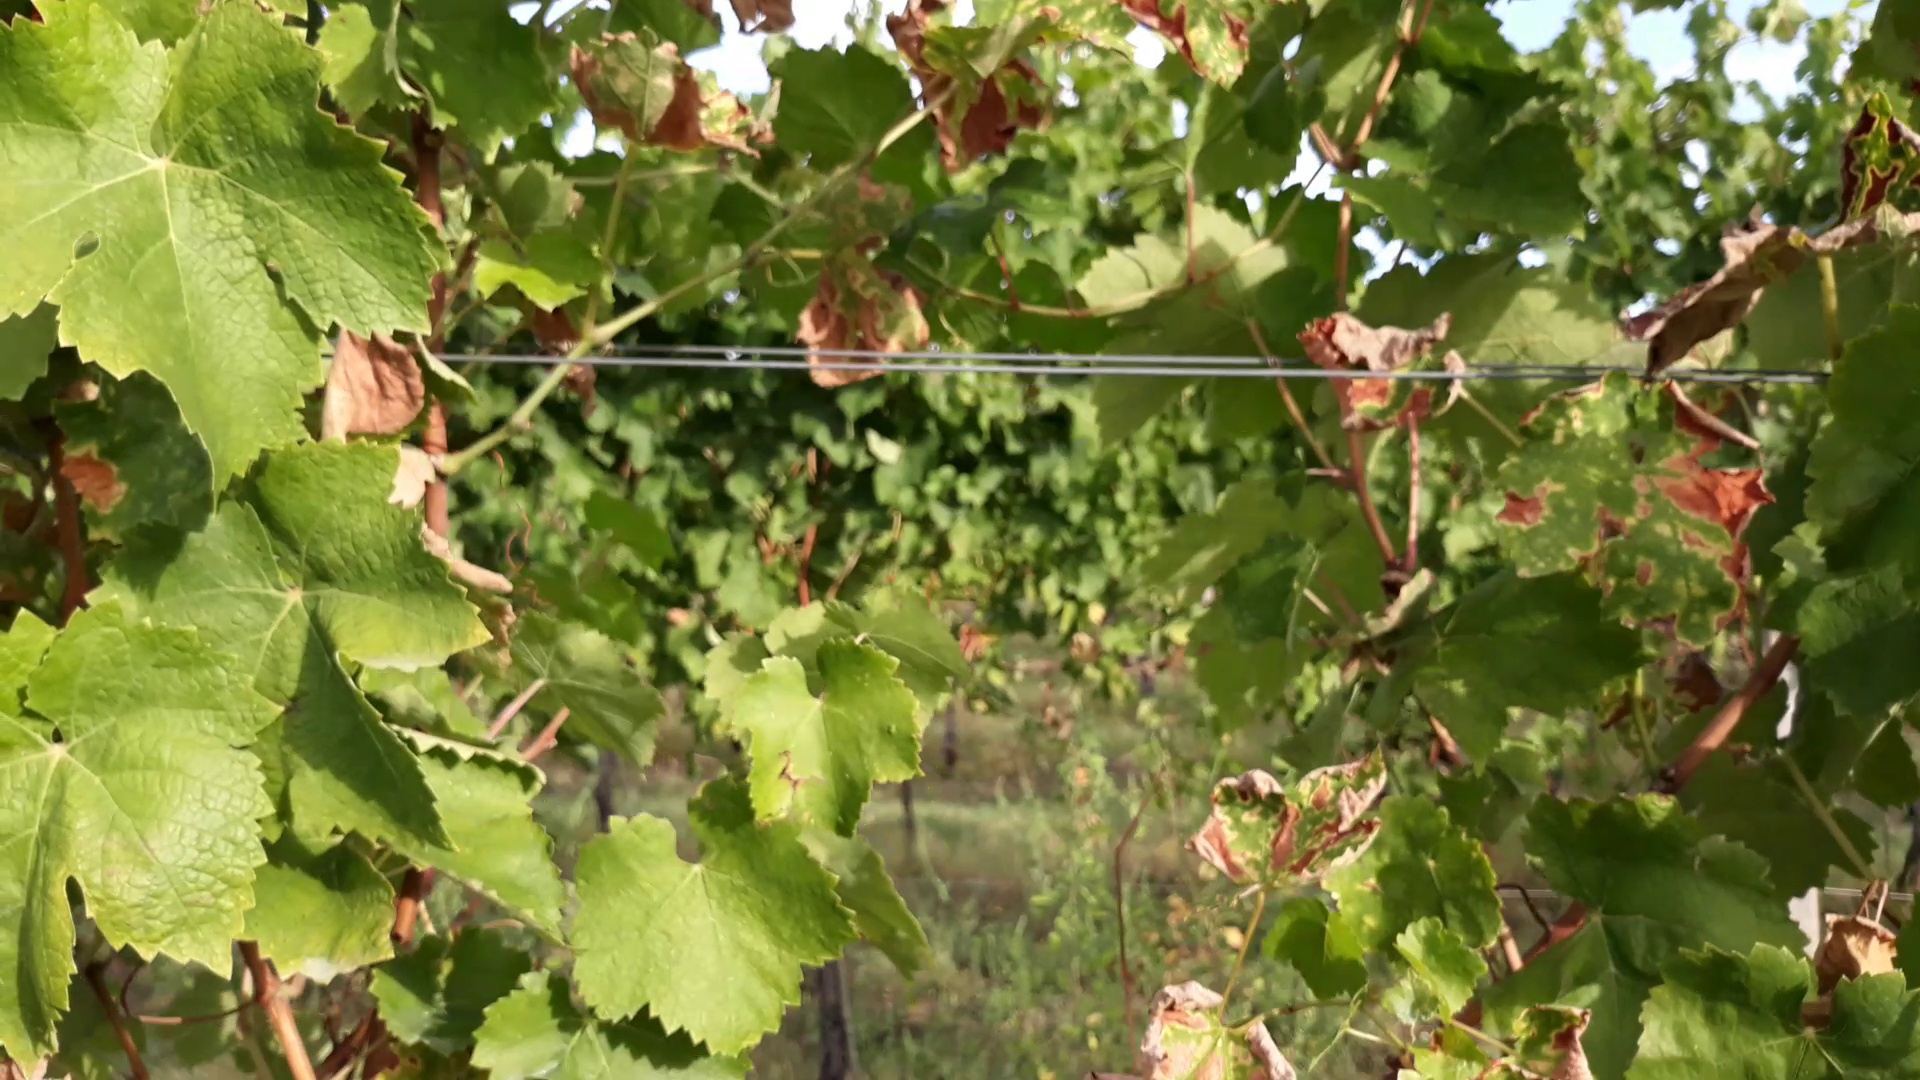
Label: esca